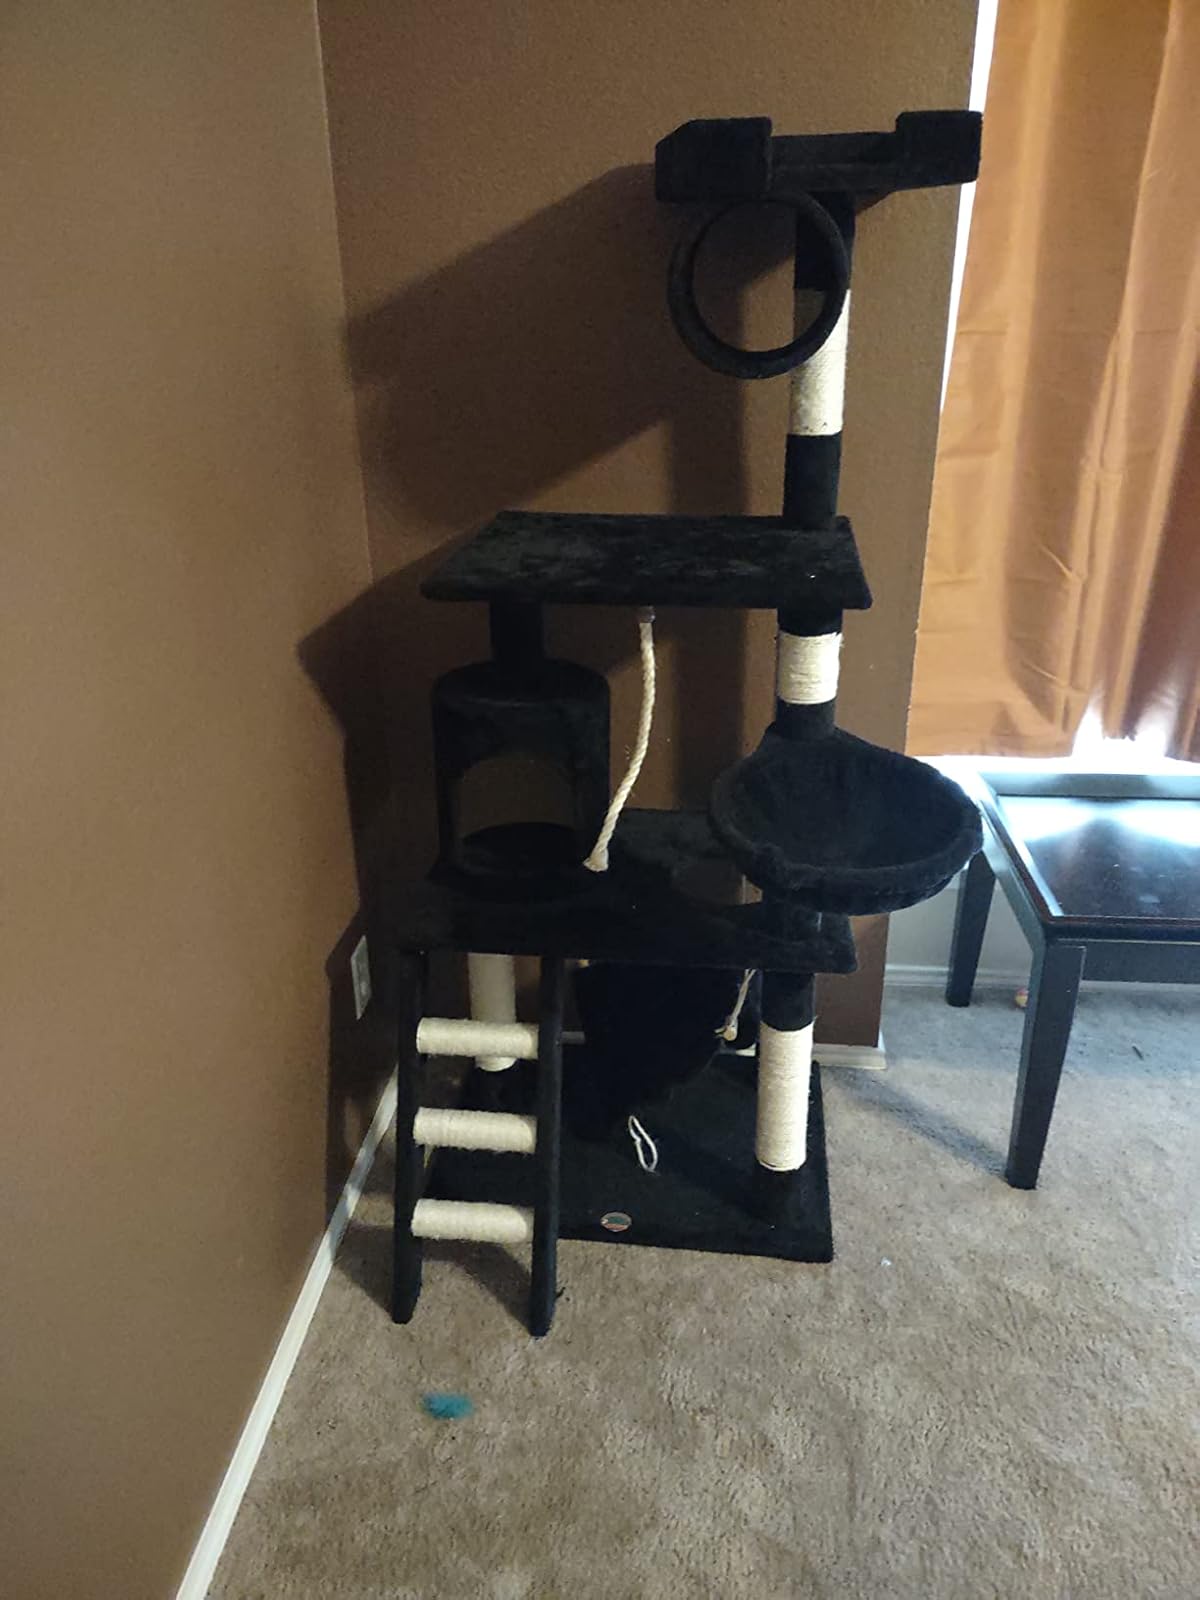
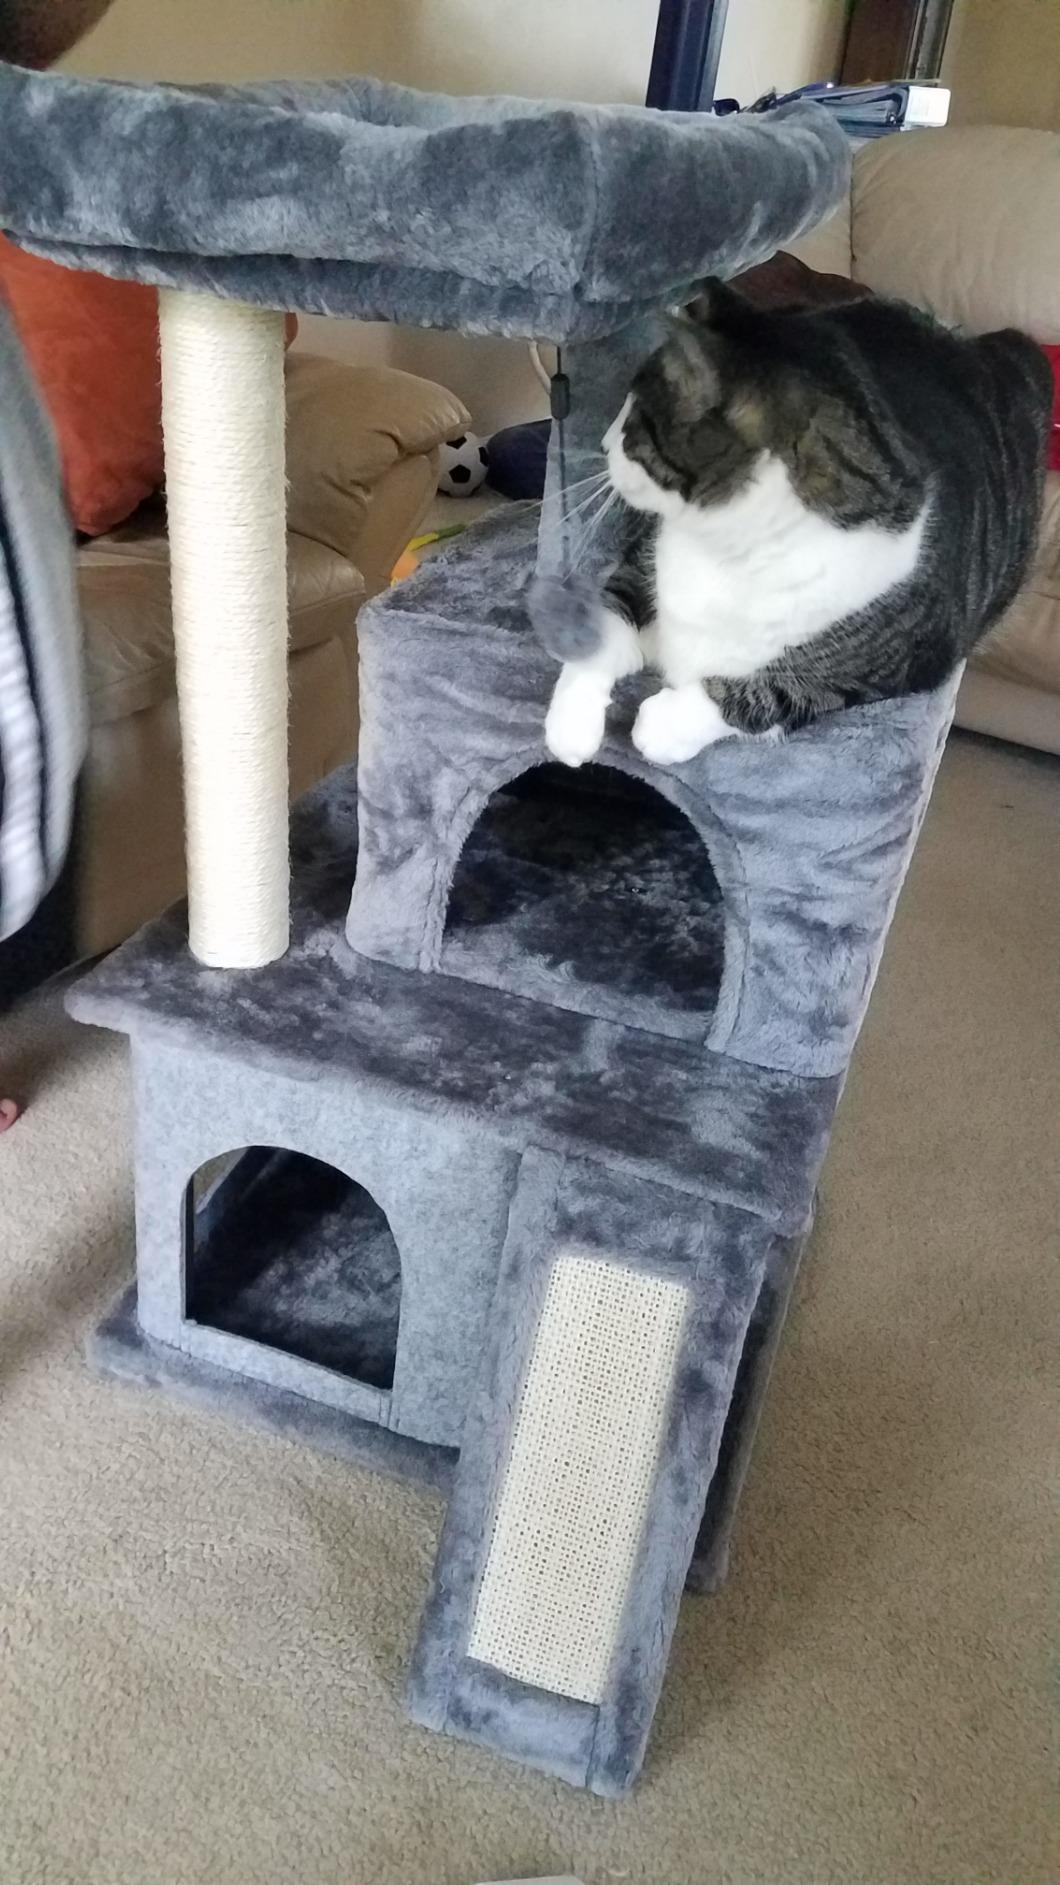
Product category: items_cat tree
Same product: no